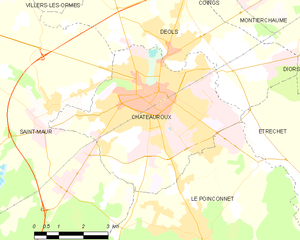
Châteauroux
Kort over kommunen
Kort over kommunen
Châteauroux er en by og kommune centralt i Frankrig, 258 kilometer fra Paris. Den er préfecture i departementet Indre, hvor floden Indre passerer igennem.